Sigma Delta Rho (local)

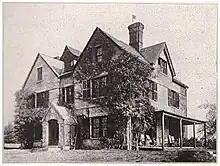
The Sigma Delta Rho house pictured in 1919

Sigma Delta Rho became briefly inactive with the onset of World War I. In 1922 alumni helped re-establish the chapter, initiating 22 undergraduates.